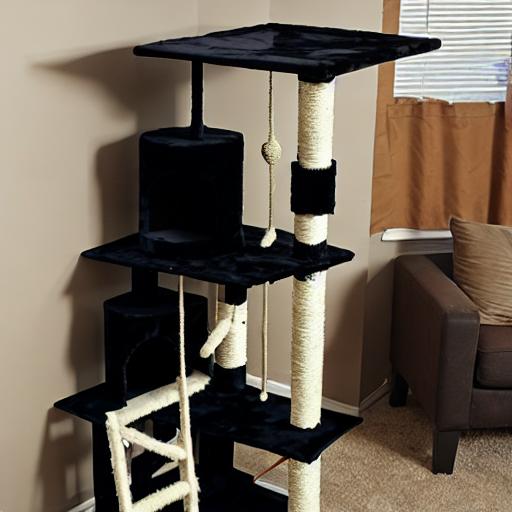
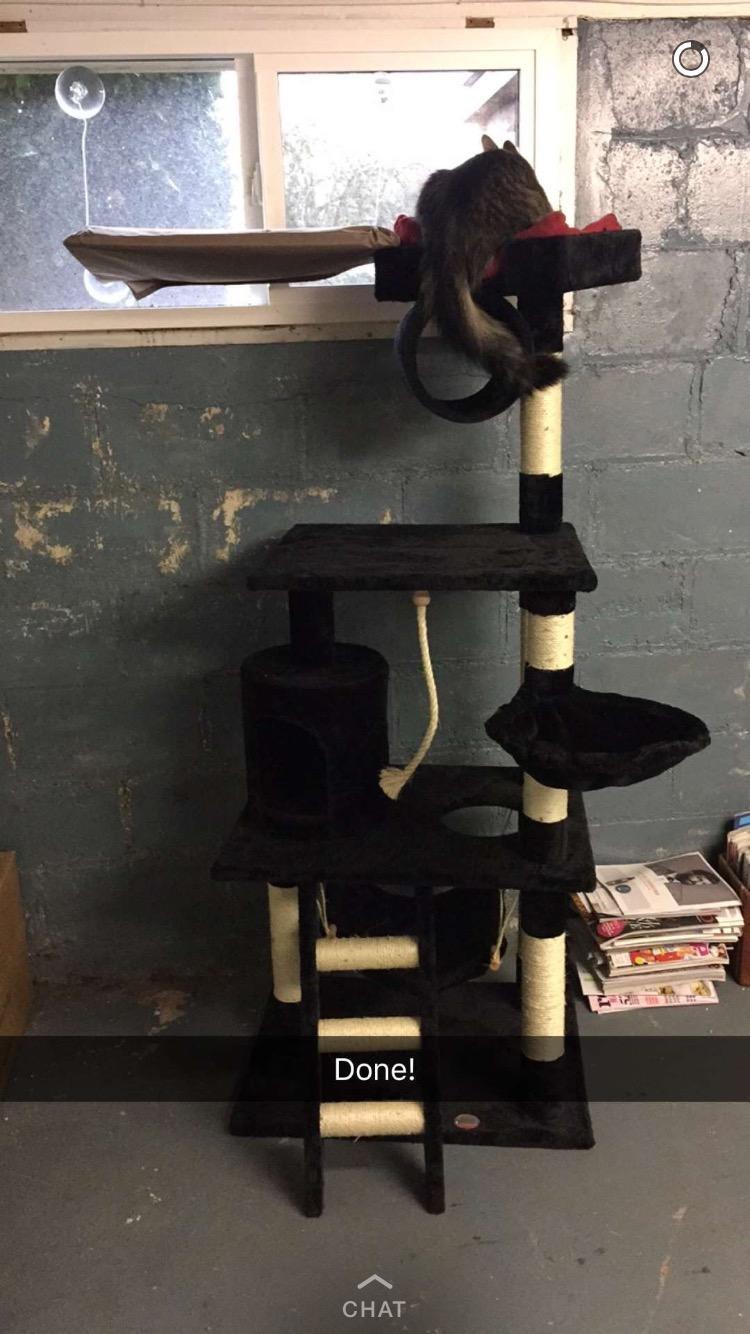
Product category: items_cat tree
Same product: no